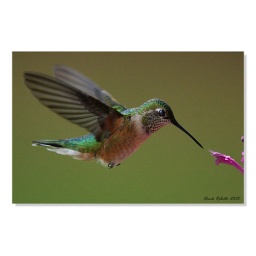
A female Broad-tailed Hummingbird checking out a flower blossom. (Selasphorus platycercus) photo taken in Littleton, Colorado.